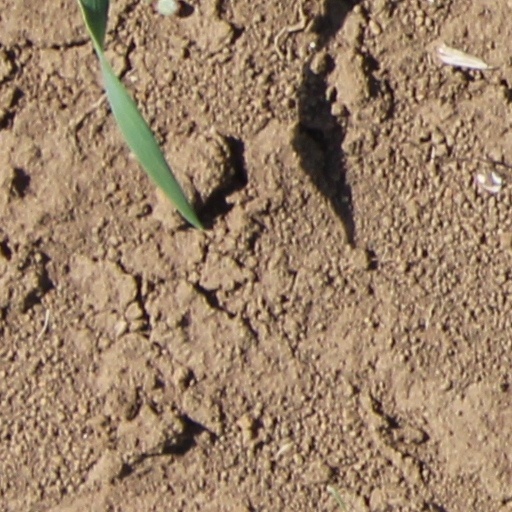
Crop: wheat